Citroën DS

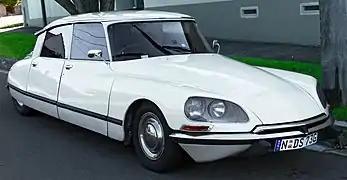
At rest, Citroën DS will slowly sink to the ground as the engine-driven hydraulic system is depressurized.

It also posited the nation's relevance in the Space Age, during the global race for technology of the Cold War. Structuralist philosopher Roland Barthes, in an essay about the car, said that it looked as if it had "fallen from the sky". An American advertisement summarised this selling point: "It takes a special person to drive a special car".